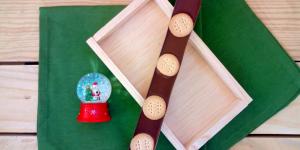
turron de chocolate con galletas maria facil y rapido